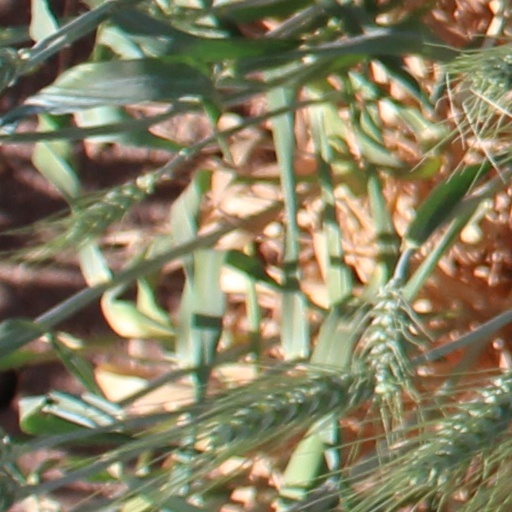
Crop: wheat